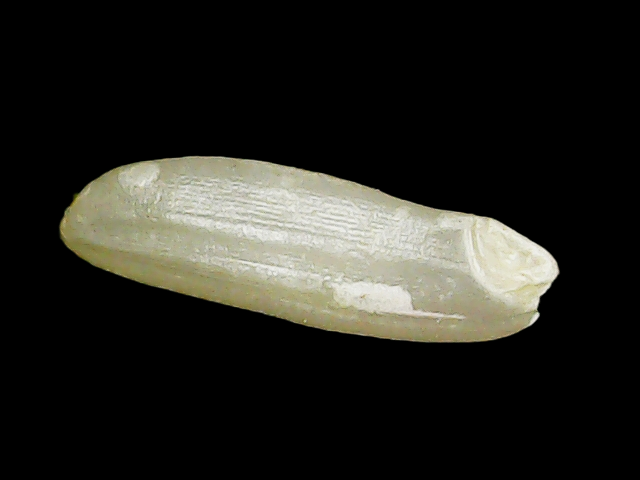
Rice variety: Binadhan26